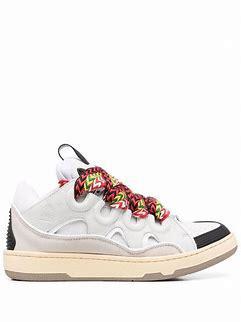
Brand: Lanvin
Model: Curb